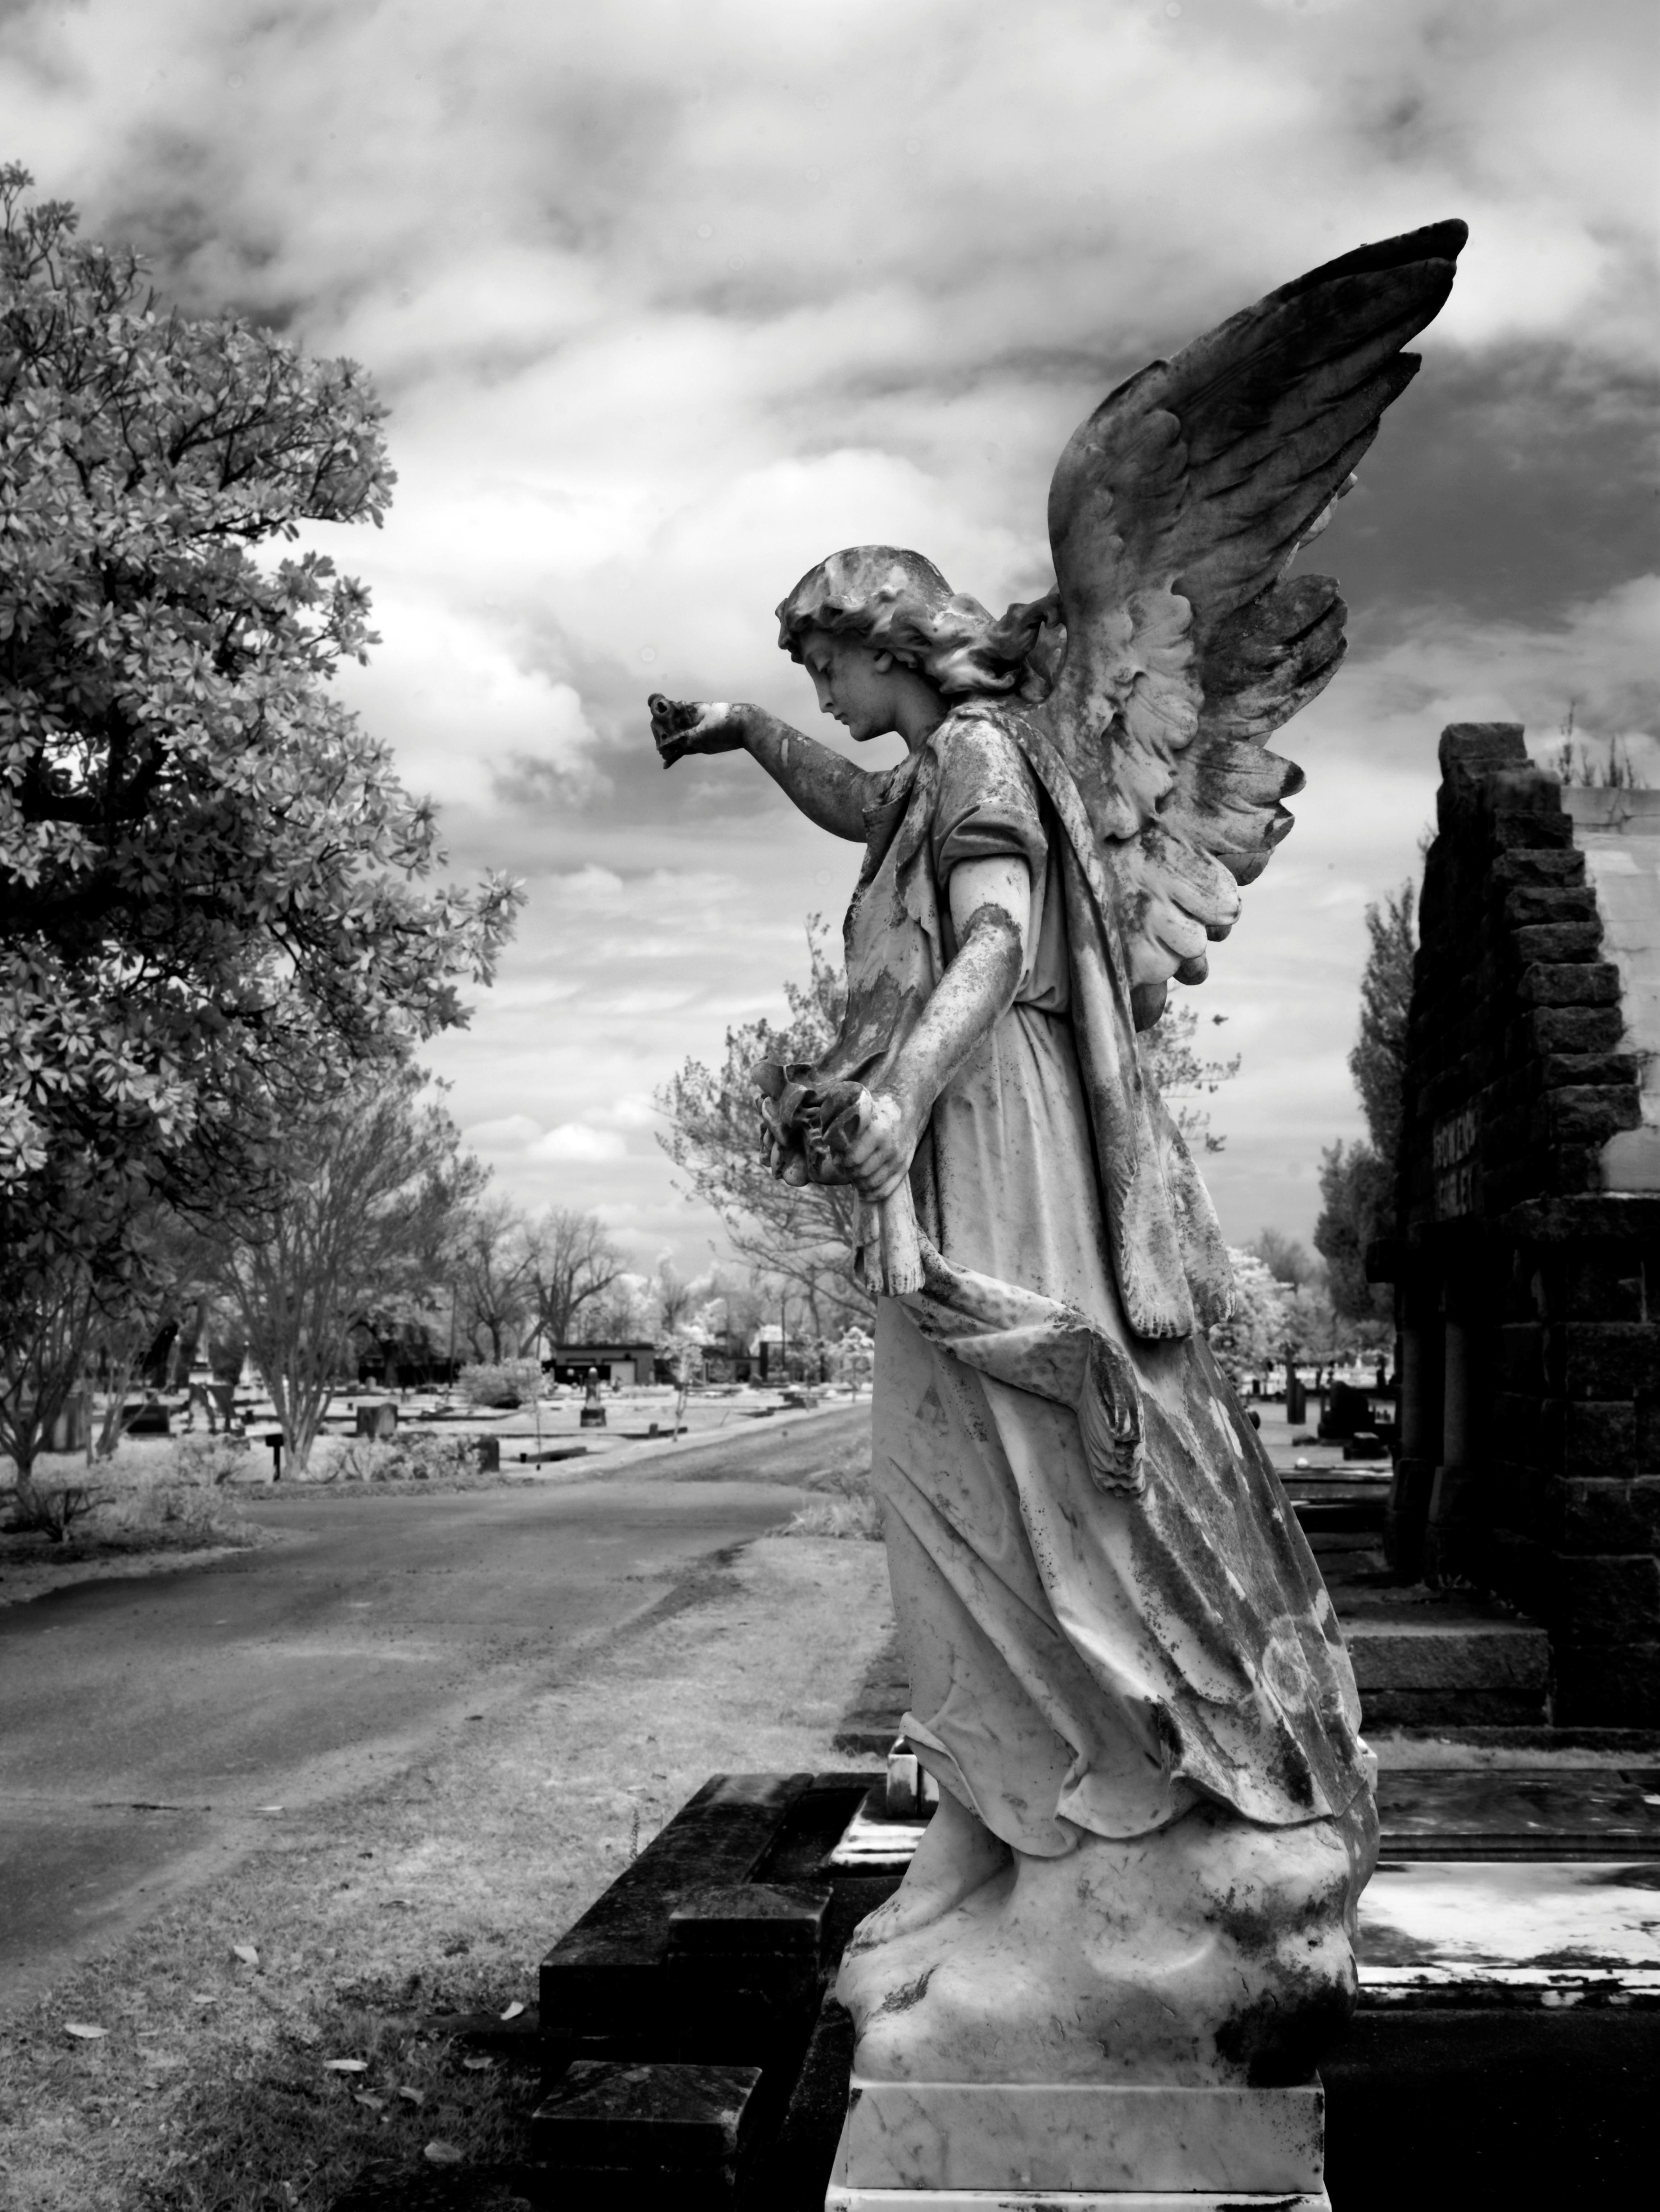
mobile, tree, rock, black and white, monument, statue, usa, america, darkness, cemetery, black, monochrome, tombstone, death, fig, united states, grave, sculpture, angel, art, transience, temple, sw, magnolia, silent, away, mourning, harmony, north america, resting place, infra red, alabama, magnolia cemetery, monochrome photography